Don Gregorio Antón

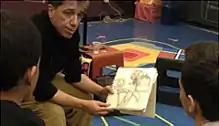
Antón working with students at the Juan Morrel Campos Secondary School, Brooklyn

Antón's contributions to photographic education have been recognized with awards including the Freestyle Crystal Apple Teaching Award from the Society for Photographic Education in 2010 and the Excellence in Photographic Education – Teacher of the Year Award from the Santa Fe Center for Visual Arts in 2002. He has also received recognition from the WESTAF/National Endowment for the Arts, Regional Fellowship for the Visual Arts in 1993.